Barney and Betty Hill incident

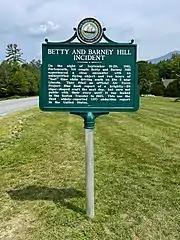
A roadside marker on Daniel Webster Highway (Route 3) in Lincoln, New Hampshire commemorates the incident.

According to a variety of reports given by the Hills, the alleged UFO sighting happened about 10:30 p.m. September 19, 1961. The Hills were driving back to Portsmouth from a vacation in Niagara Falls and Montreal. Just south of Lancaster, New Hampshire, Betty claimed to have observed a bright point of light in the sky that moved from below the Moon and the planet Jupiter, upward to the west of the Moon. While Barney navigated U.S. Route 3, Betty reasoned that she was observing a falling star, only it moved upward. Because it moved erratically and grew bigger and brighter, Betty urged Barney to stop the car for a closer look, as well as to walk their dog, Delsey. Barney stopped at a scenic picnic area just south of Twin Mountain.